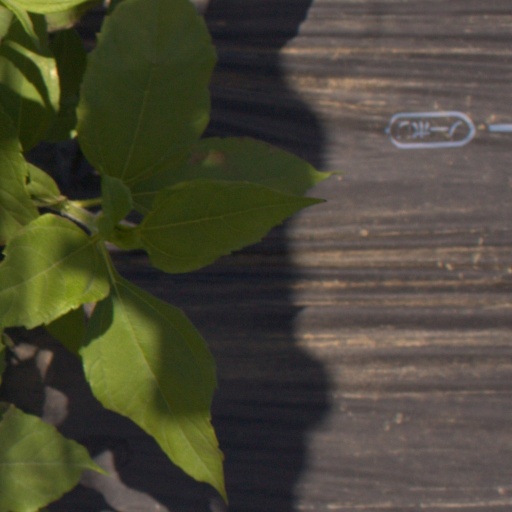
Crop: Jerusalem artichoke